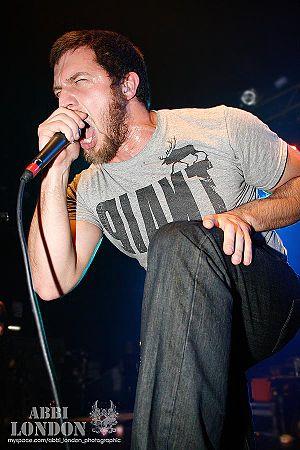
The Red Chord est un groupe de deathcore américain, originaire de Revere, dans le Massachusetts. Le groupe se compose actuellement du chanteur Guy Kozowyk, du guitariste Mike Gunface McKenzie, et du bassiste Greg Weeks. Le groupe gagne en popularité grâce à leur premier album en 2002, Fused Together in Revolving Doors. Leur second album, Clients, est commercialisé en 2005 et vendu à plus de 50 000 exemplaires aux États-Unis. Ils font paraître leur troisième album, Prey for Eyes en 2007, vendu entre 4 000 et 5 000 exemplaires et débute 198ᵉ au Billboard 200. Leur dernier album, Fed Through the Teeth Machine, débute 180ᵉ au Billboard 200. The Red Chord a fait paraître quatre albums studio, et a participé à de nombreux festivals en Amérique du Nord, en Europe et au Japon.